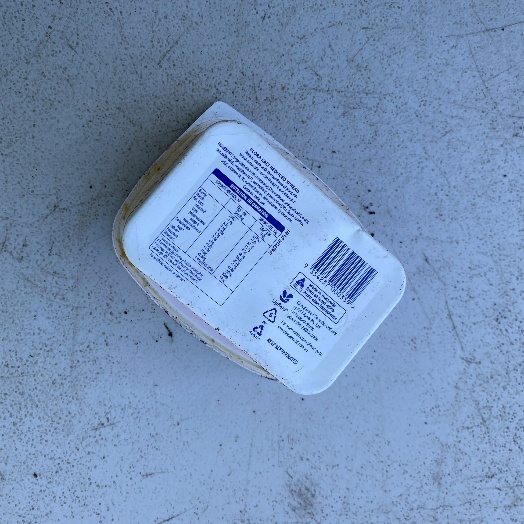
Label: Plastic